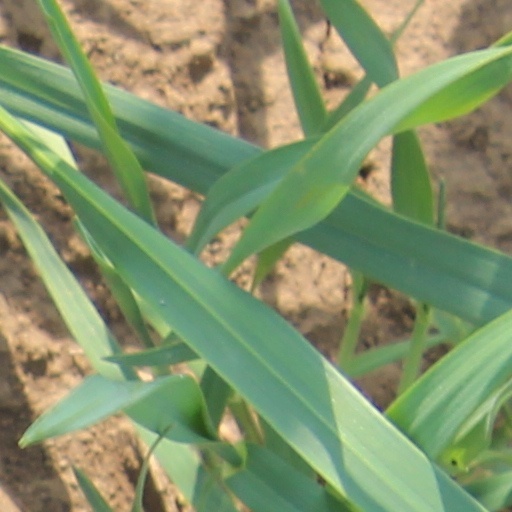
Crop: wheat